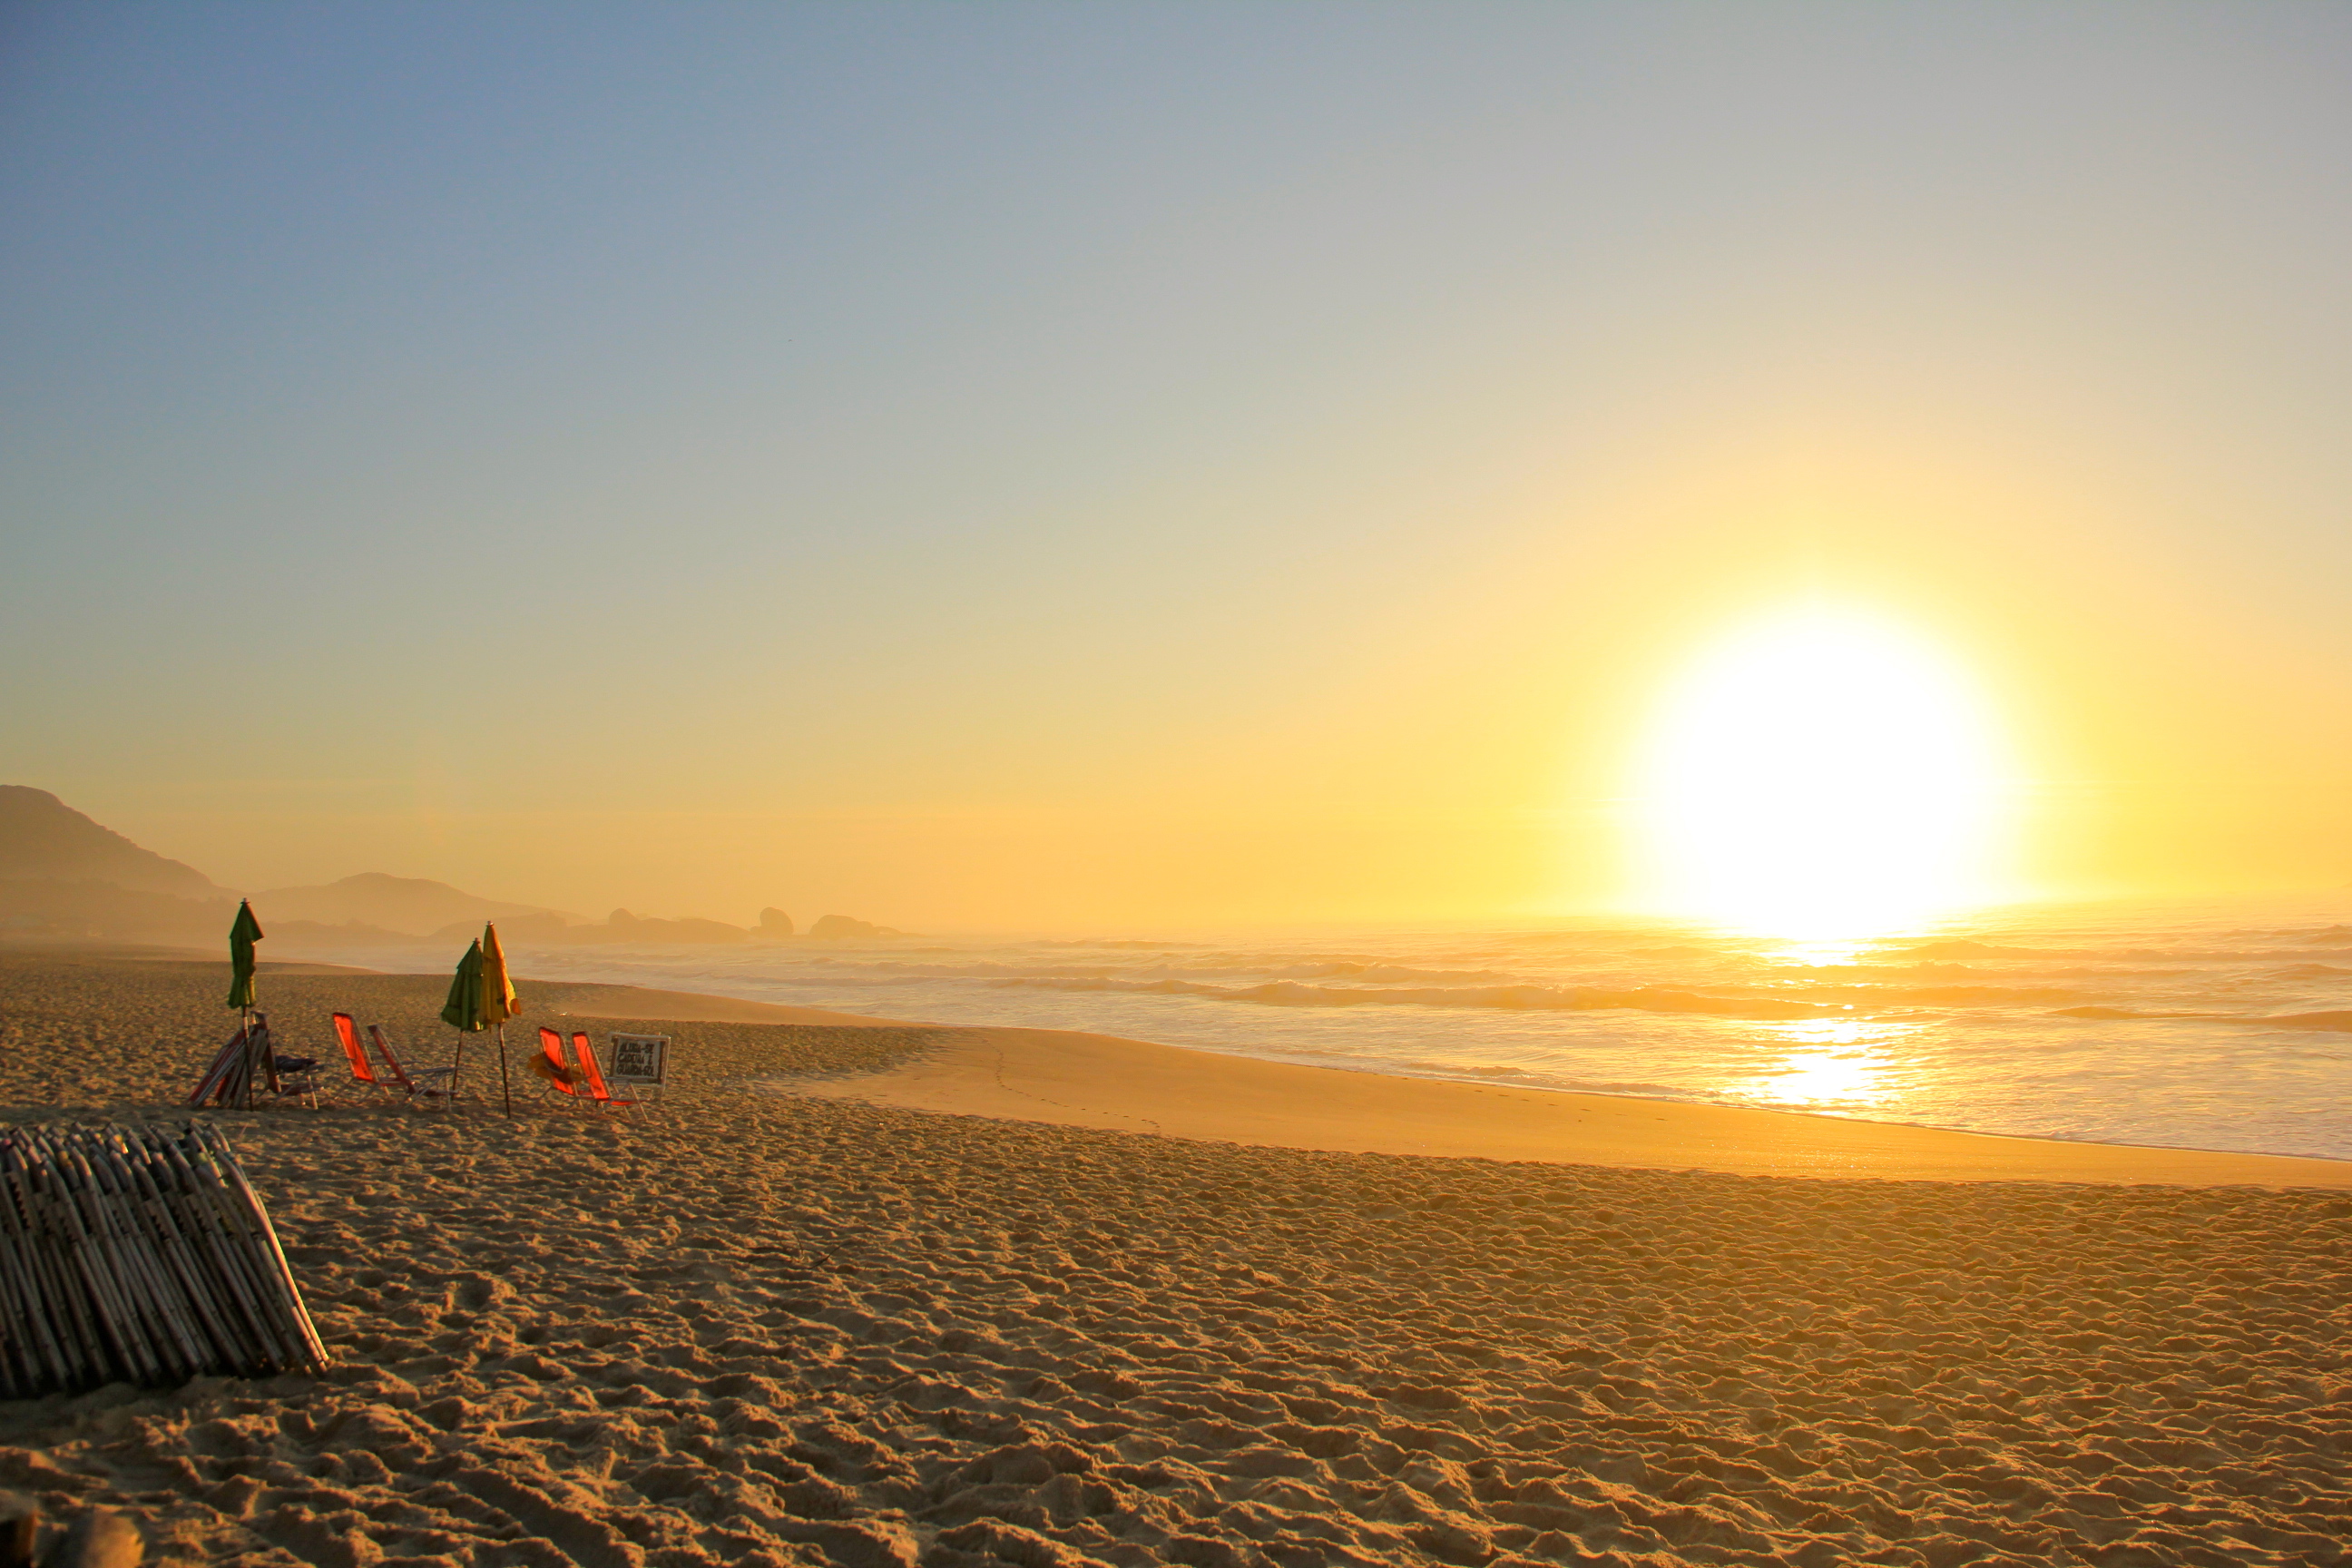
sunrise, brazil, floripa, sunshine, water, sky, atmosphere, cloud, ecoregion, afterglow, dusk, tree, beach, sunlight, coastal and oceanic landforms, People on beach, astronomical object, sunset, sun, landscape, horizon, heat, red sky at morning, calm, wind wave, shore, lake, dawn, sand, travel, wave, evening, lens flare, ocean, tropics, wood, bay, leisure, coast, vacation, fun, natural landscape, sound, People in nature, reflection, shadow, singing sand, rock, headland, sea, tide, tourism, caribbean